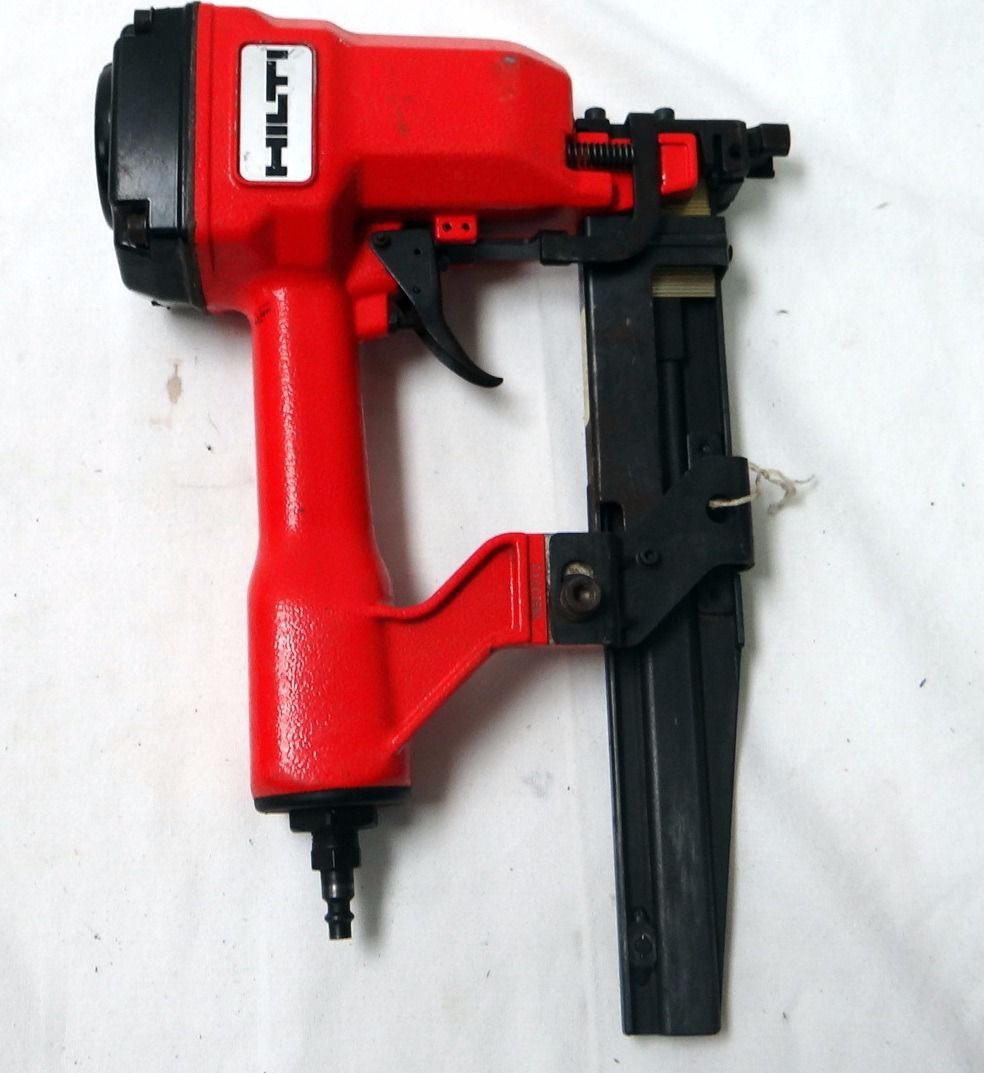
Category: stapler